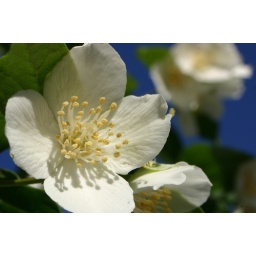
These flowers have amazing sweet scent! It was a pleasure just standing under them, trying to take a picture.